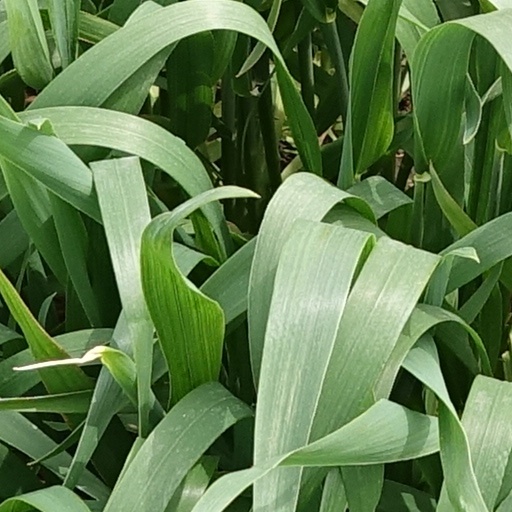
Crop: wheat